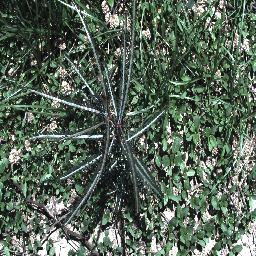
Label: parkinsonia